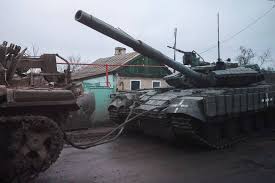
Label: T-64